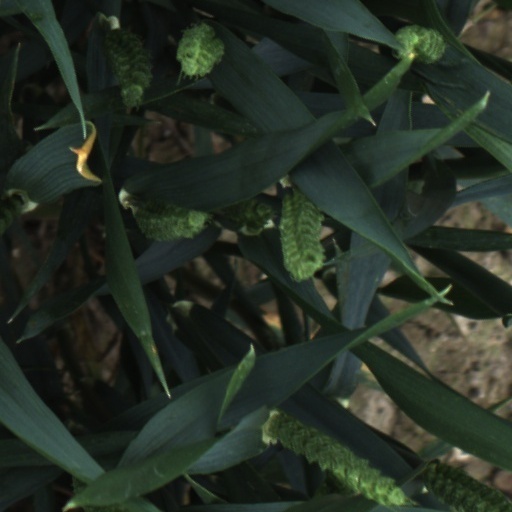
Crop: wheat